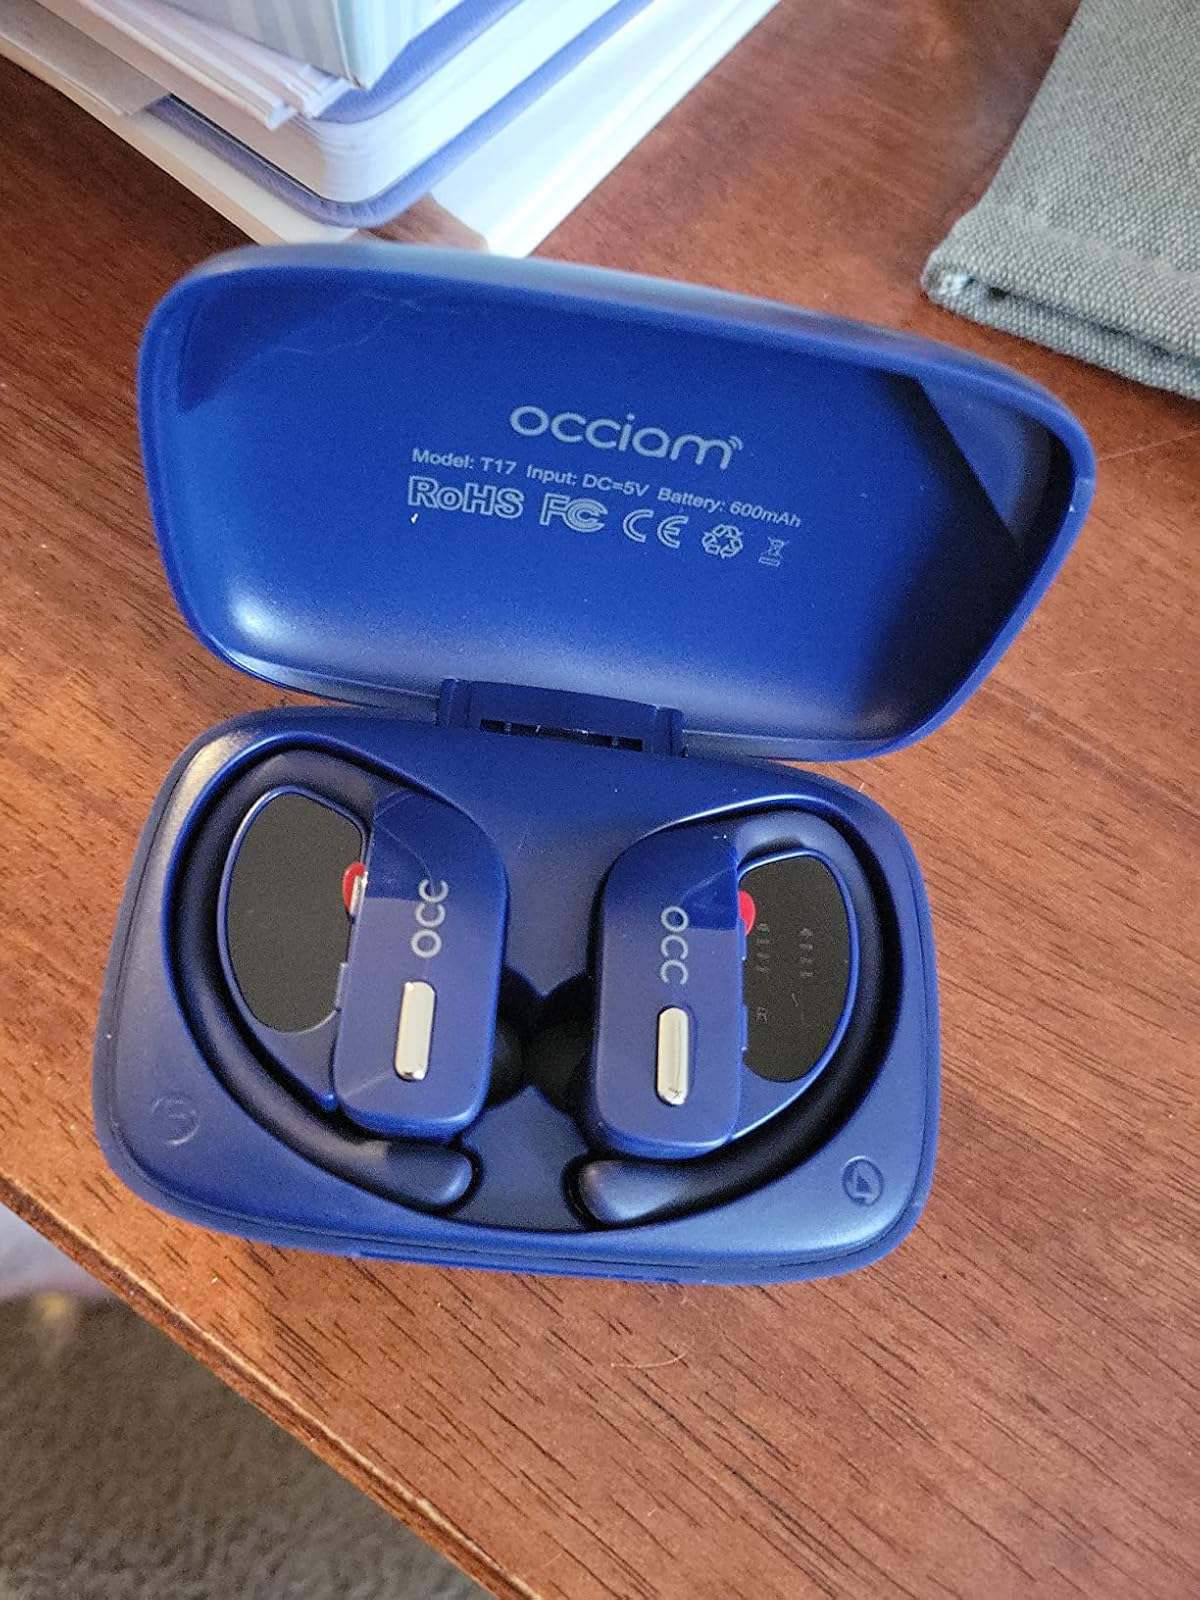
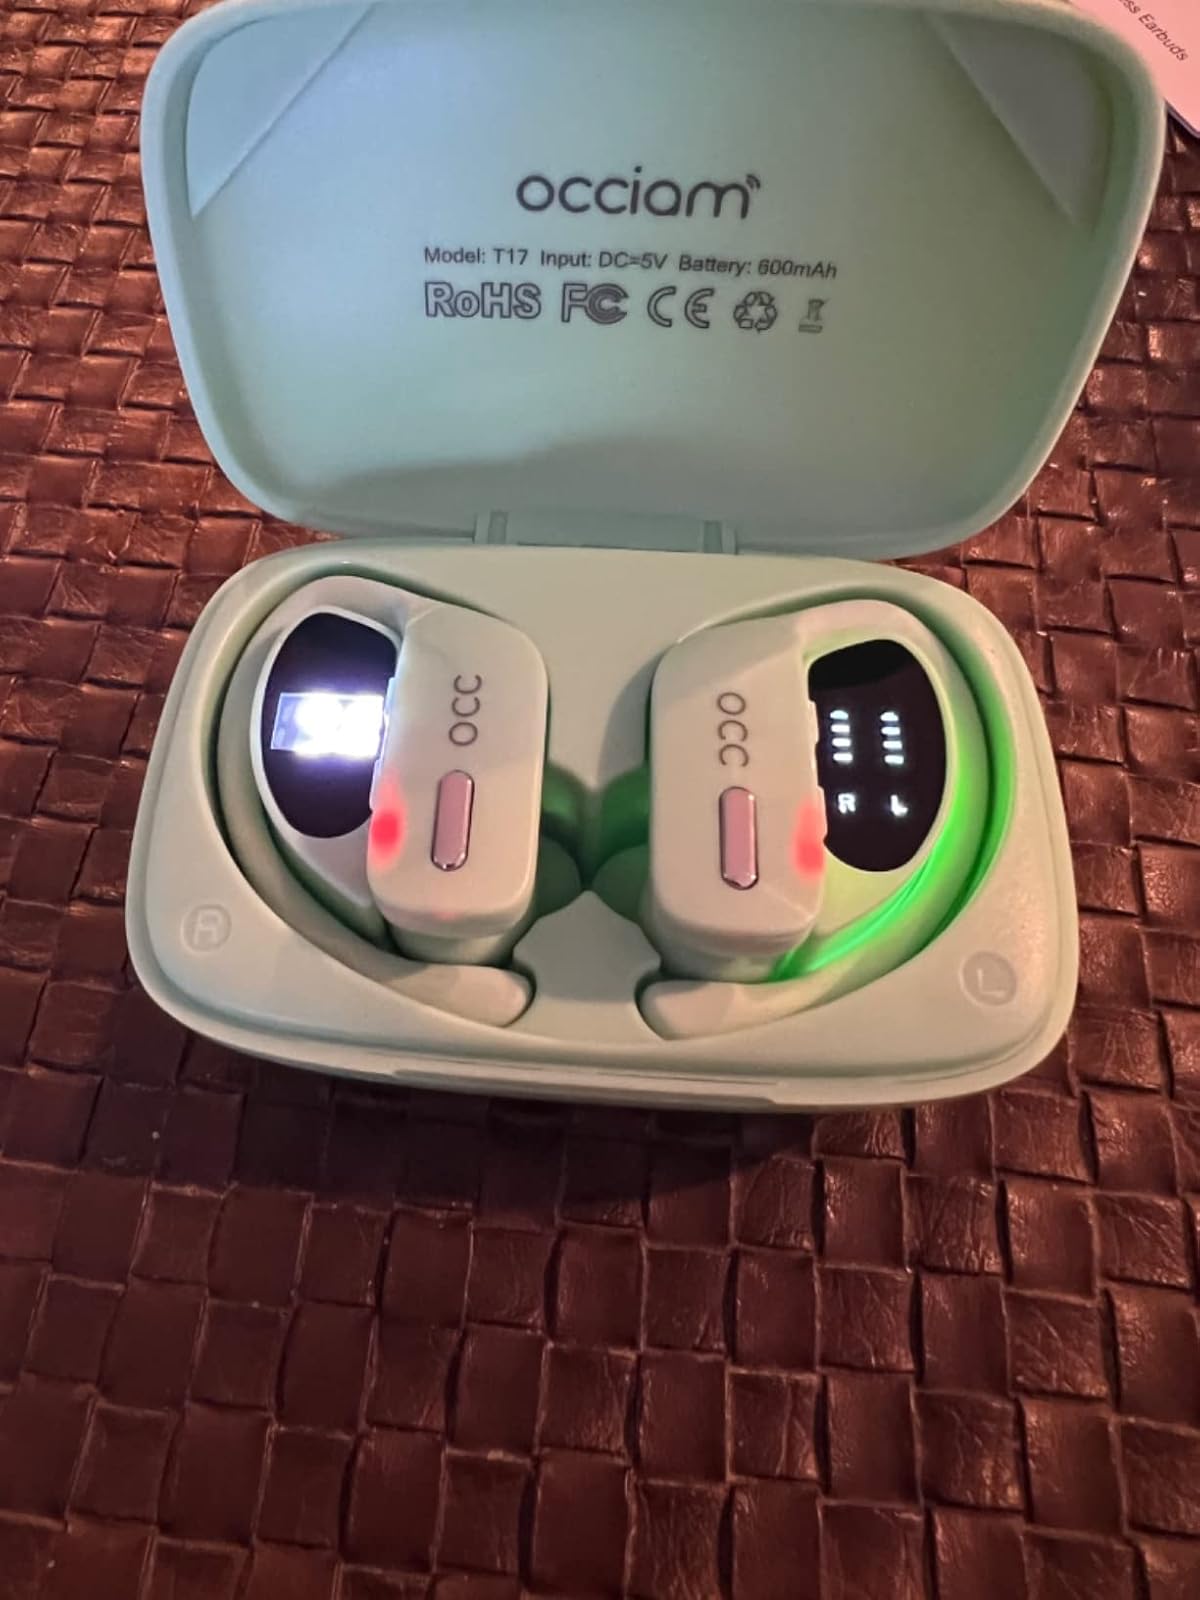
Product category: earbuds
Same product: no